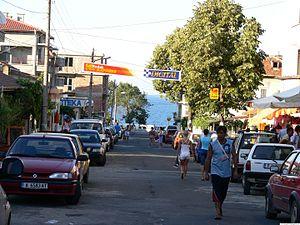
Kiten est une ville du sud-est de la Bulgarie.